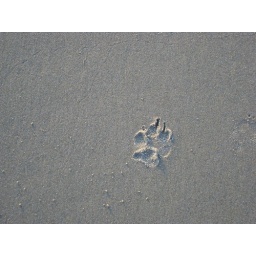
doggy print in the sand